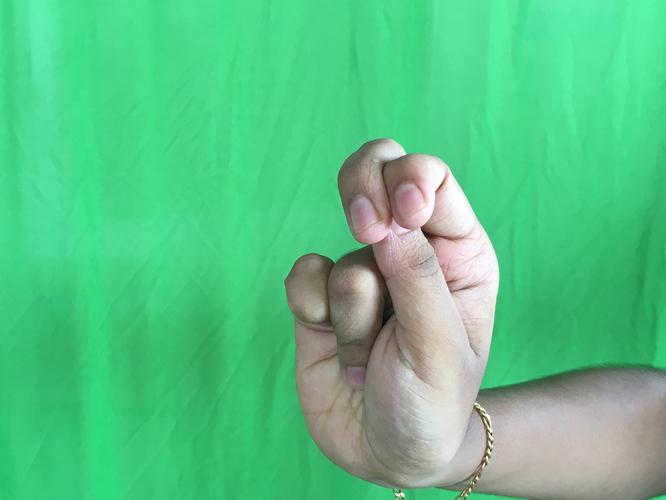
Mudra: Katakamukha_2
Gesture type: single_hand